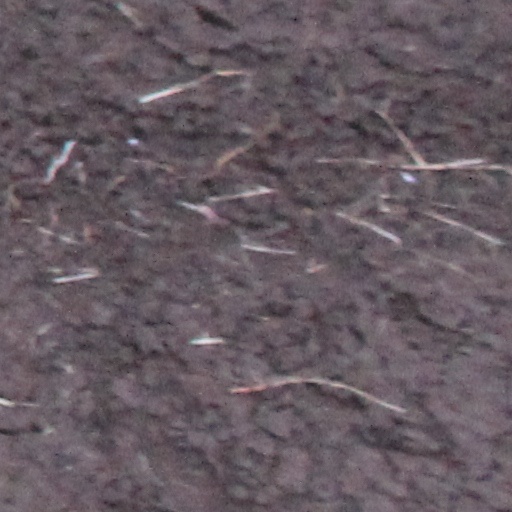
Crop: wheat